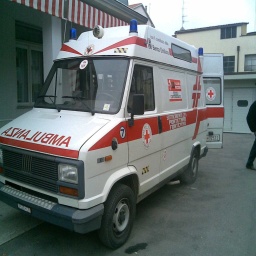
Label: ambulance